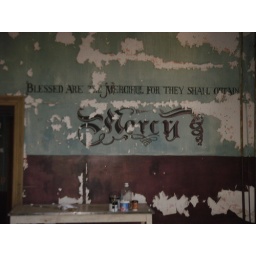
sign painted directly on wall for single handed film crew in the old convent building clifden